Parliament of the Cape of Good Hope

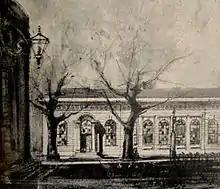
The Masonic Lodge which served as the venue of the first Cape Parliament.

Among the Cape's powerful local leaders, a radical faction under the leadership of John Molteno pushed for further independence in the form of "Responsible Government". This was attained in 1872, after a political struggle that lasted a decade. "Responsible Government" brought all branches of the Cape's government under local control by making the Executive directly "responsible" to Parliament and electorate for the first time.